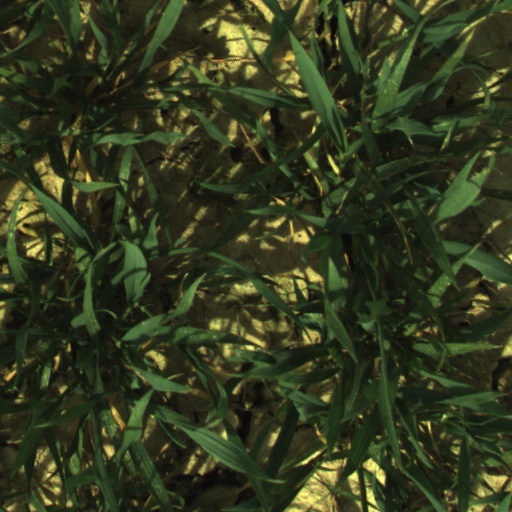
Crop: wheat